Ismo Vorstermans

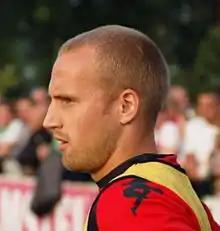

Ismo Vorstermans (born 30 March 1989) is a Dutch former professional footballer who played as a defender.